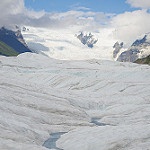
Scene: Outdoor